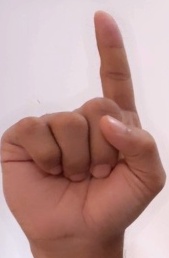
ASL sign: 1